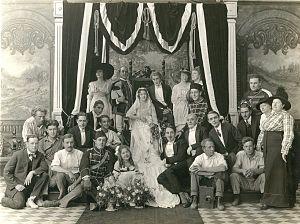
The Broken Coin est un serial américain muet en 22 chapitres réalisé par Francis Ford, sorti en 1915.